Charlie Roland

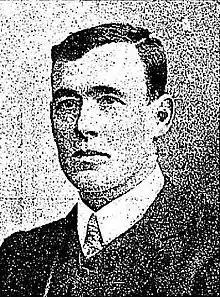
Roland in 1905

Charles Henry Roland (29 January 1876 – 3 February 1938) was an Australian rules footballer who played with Carlton in the Victorian Football League (VFL).